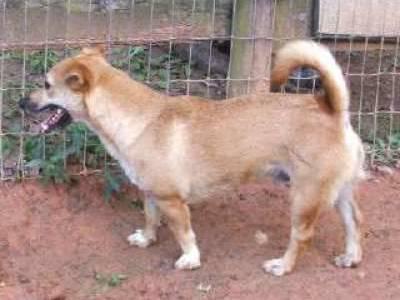
dog